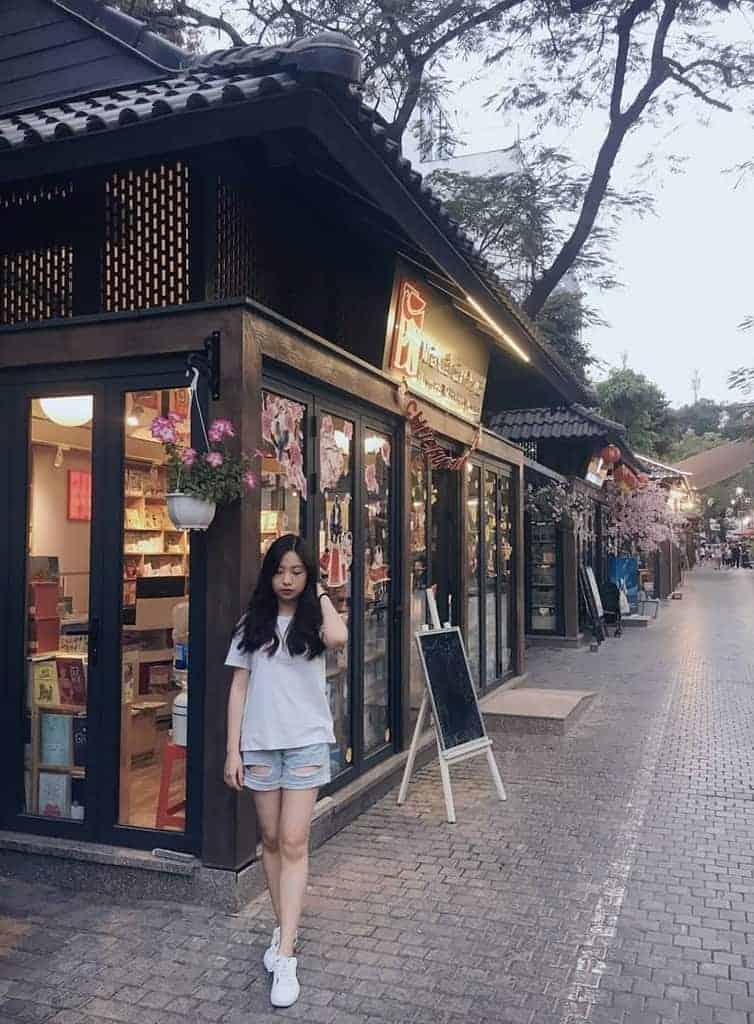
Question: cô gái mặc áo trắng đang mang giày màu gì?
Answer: cô ấy đang mang giày màu trắng